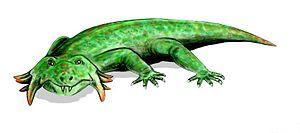
Hypsognathus est un genre éteint de parareptiliens procolophoniens du Trias supérieur du New Jersey et du Connecticut.